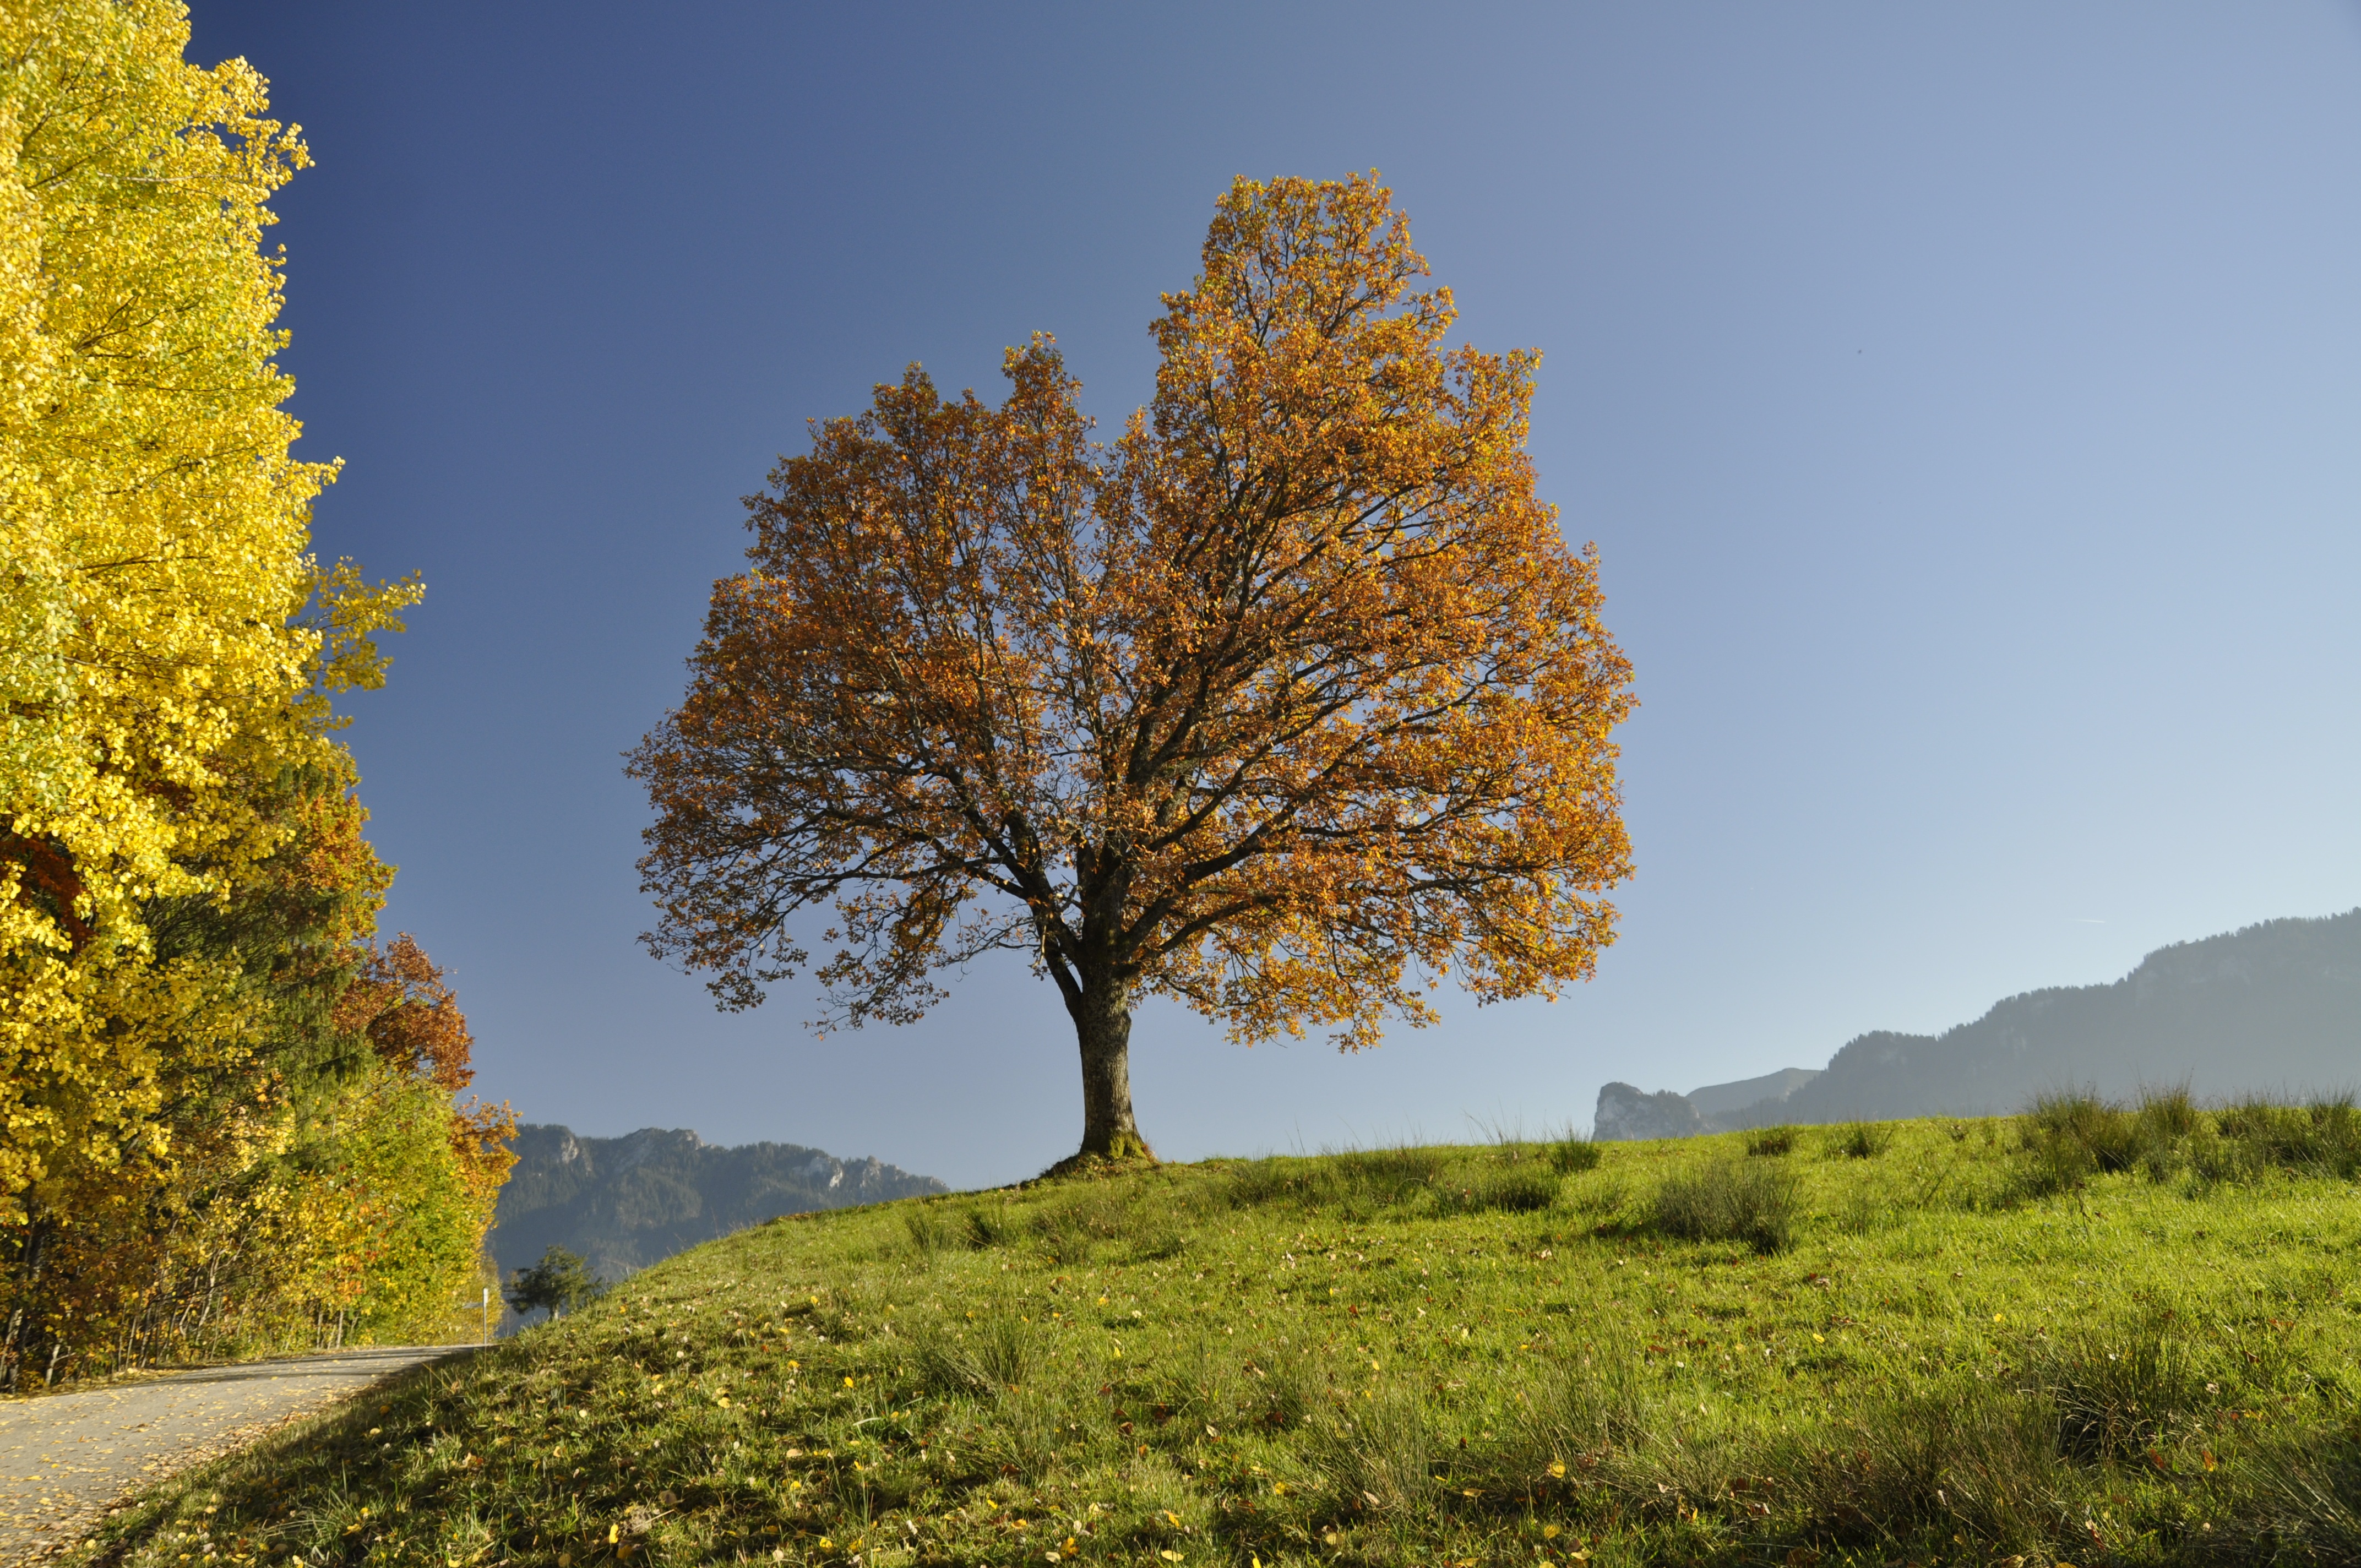
landscape, tree, nature, forest, grass, mountain, plant, sky, sun, road, meadow, sunlight, morning, leaf, hill, flower, autumn, yellow, season, deciduous, woodland, habitat, ecosystem, golden autumn, rural area, biome, atmospheric phenomenon, woody plant